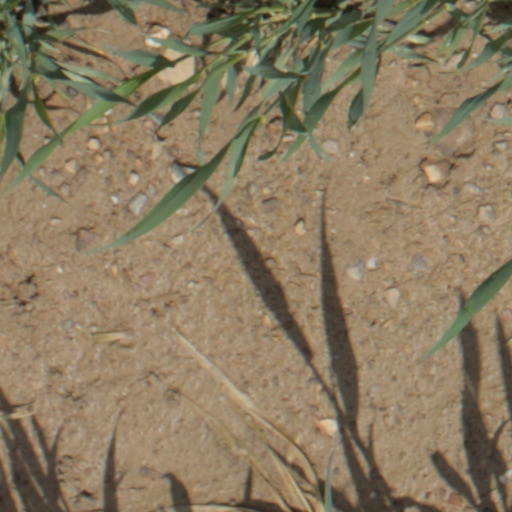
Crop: wheat